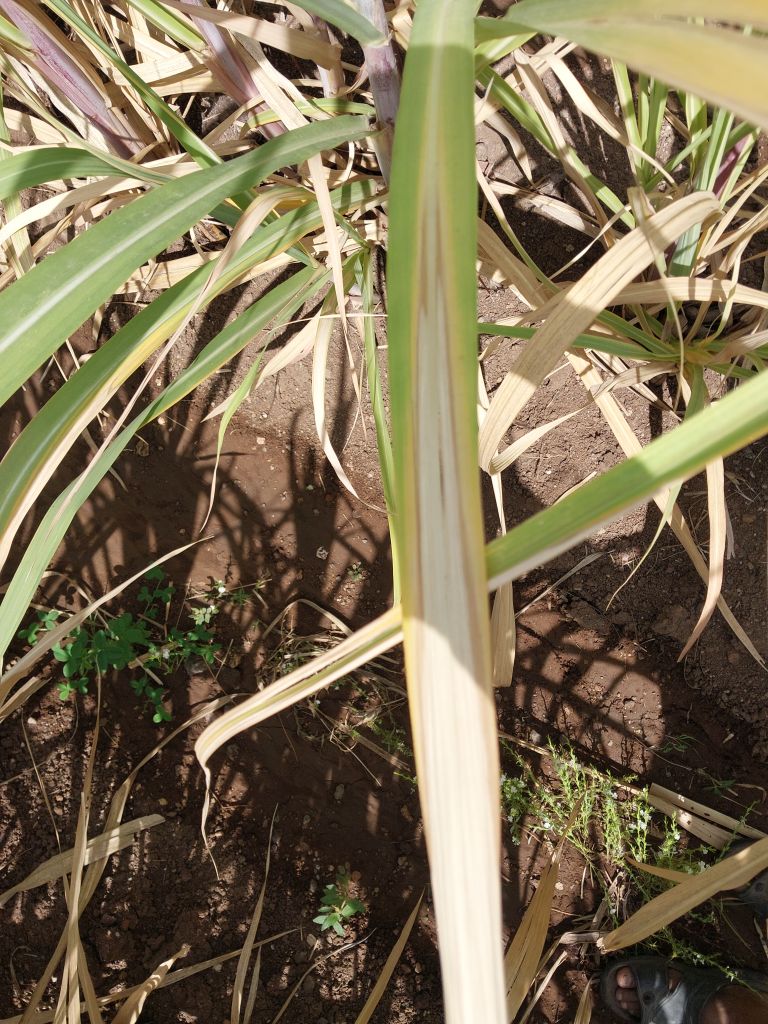
Label: Banded Chlorosis